Social class in the United States

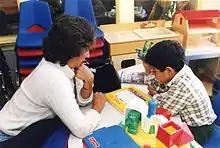
Many primary and secondary level teachers in the United States are in the middle class.

Those households more or less at the center of society may be referred to as being part of the American middle or middle-middle class in vernacular language use. In the academic models featured in this article, however, the middle class does not constitute a strong majority of the population. Those in the middle of the socio-economic strata—the proverbial Average Joe—are commonly in the area where the working and lower middle class overlap.